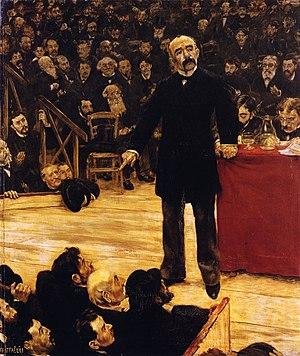
Georges Clemenceau prononçant un discours dans une réunion électorale, huile sur toile de Jean-François Raffaëlli, vers 1885 [1], [2].
Adolphe Charles Marie Sutter dit Sutter-Laummann est un écrivain français du XIXe siècle, né à Paris le 7 janvier 1850, mort à Paris le 10 avril 1892. Dans son ouvrage, Histoire d'un trente sous, il évoque un de ses amis peintre élève de Jean-Léon Gérôme : Alcide D., il s'agit d'Alcide-Paul Duquenne, témoin à la déclaration de naissance de son fils Louis Sutter en 1881.
Georges Clemenceau né le 28 septembre 1841 à Mouilleron-en-Pareds et mort le 24 novembre 1929 à Paris, est un homme d'État français, président du Conseil de 1906 à 1909 puis de 1917 à 1920.